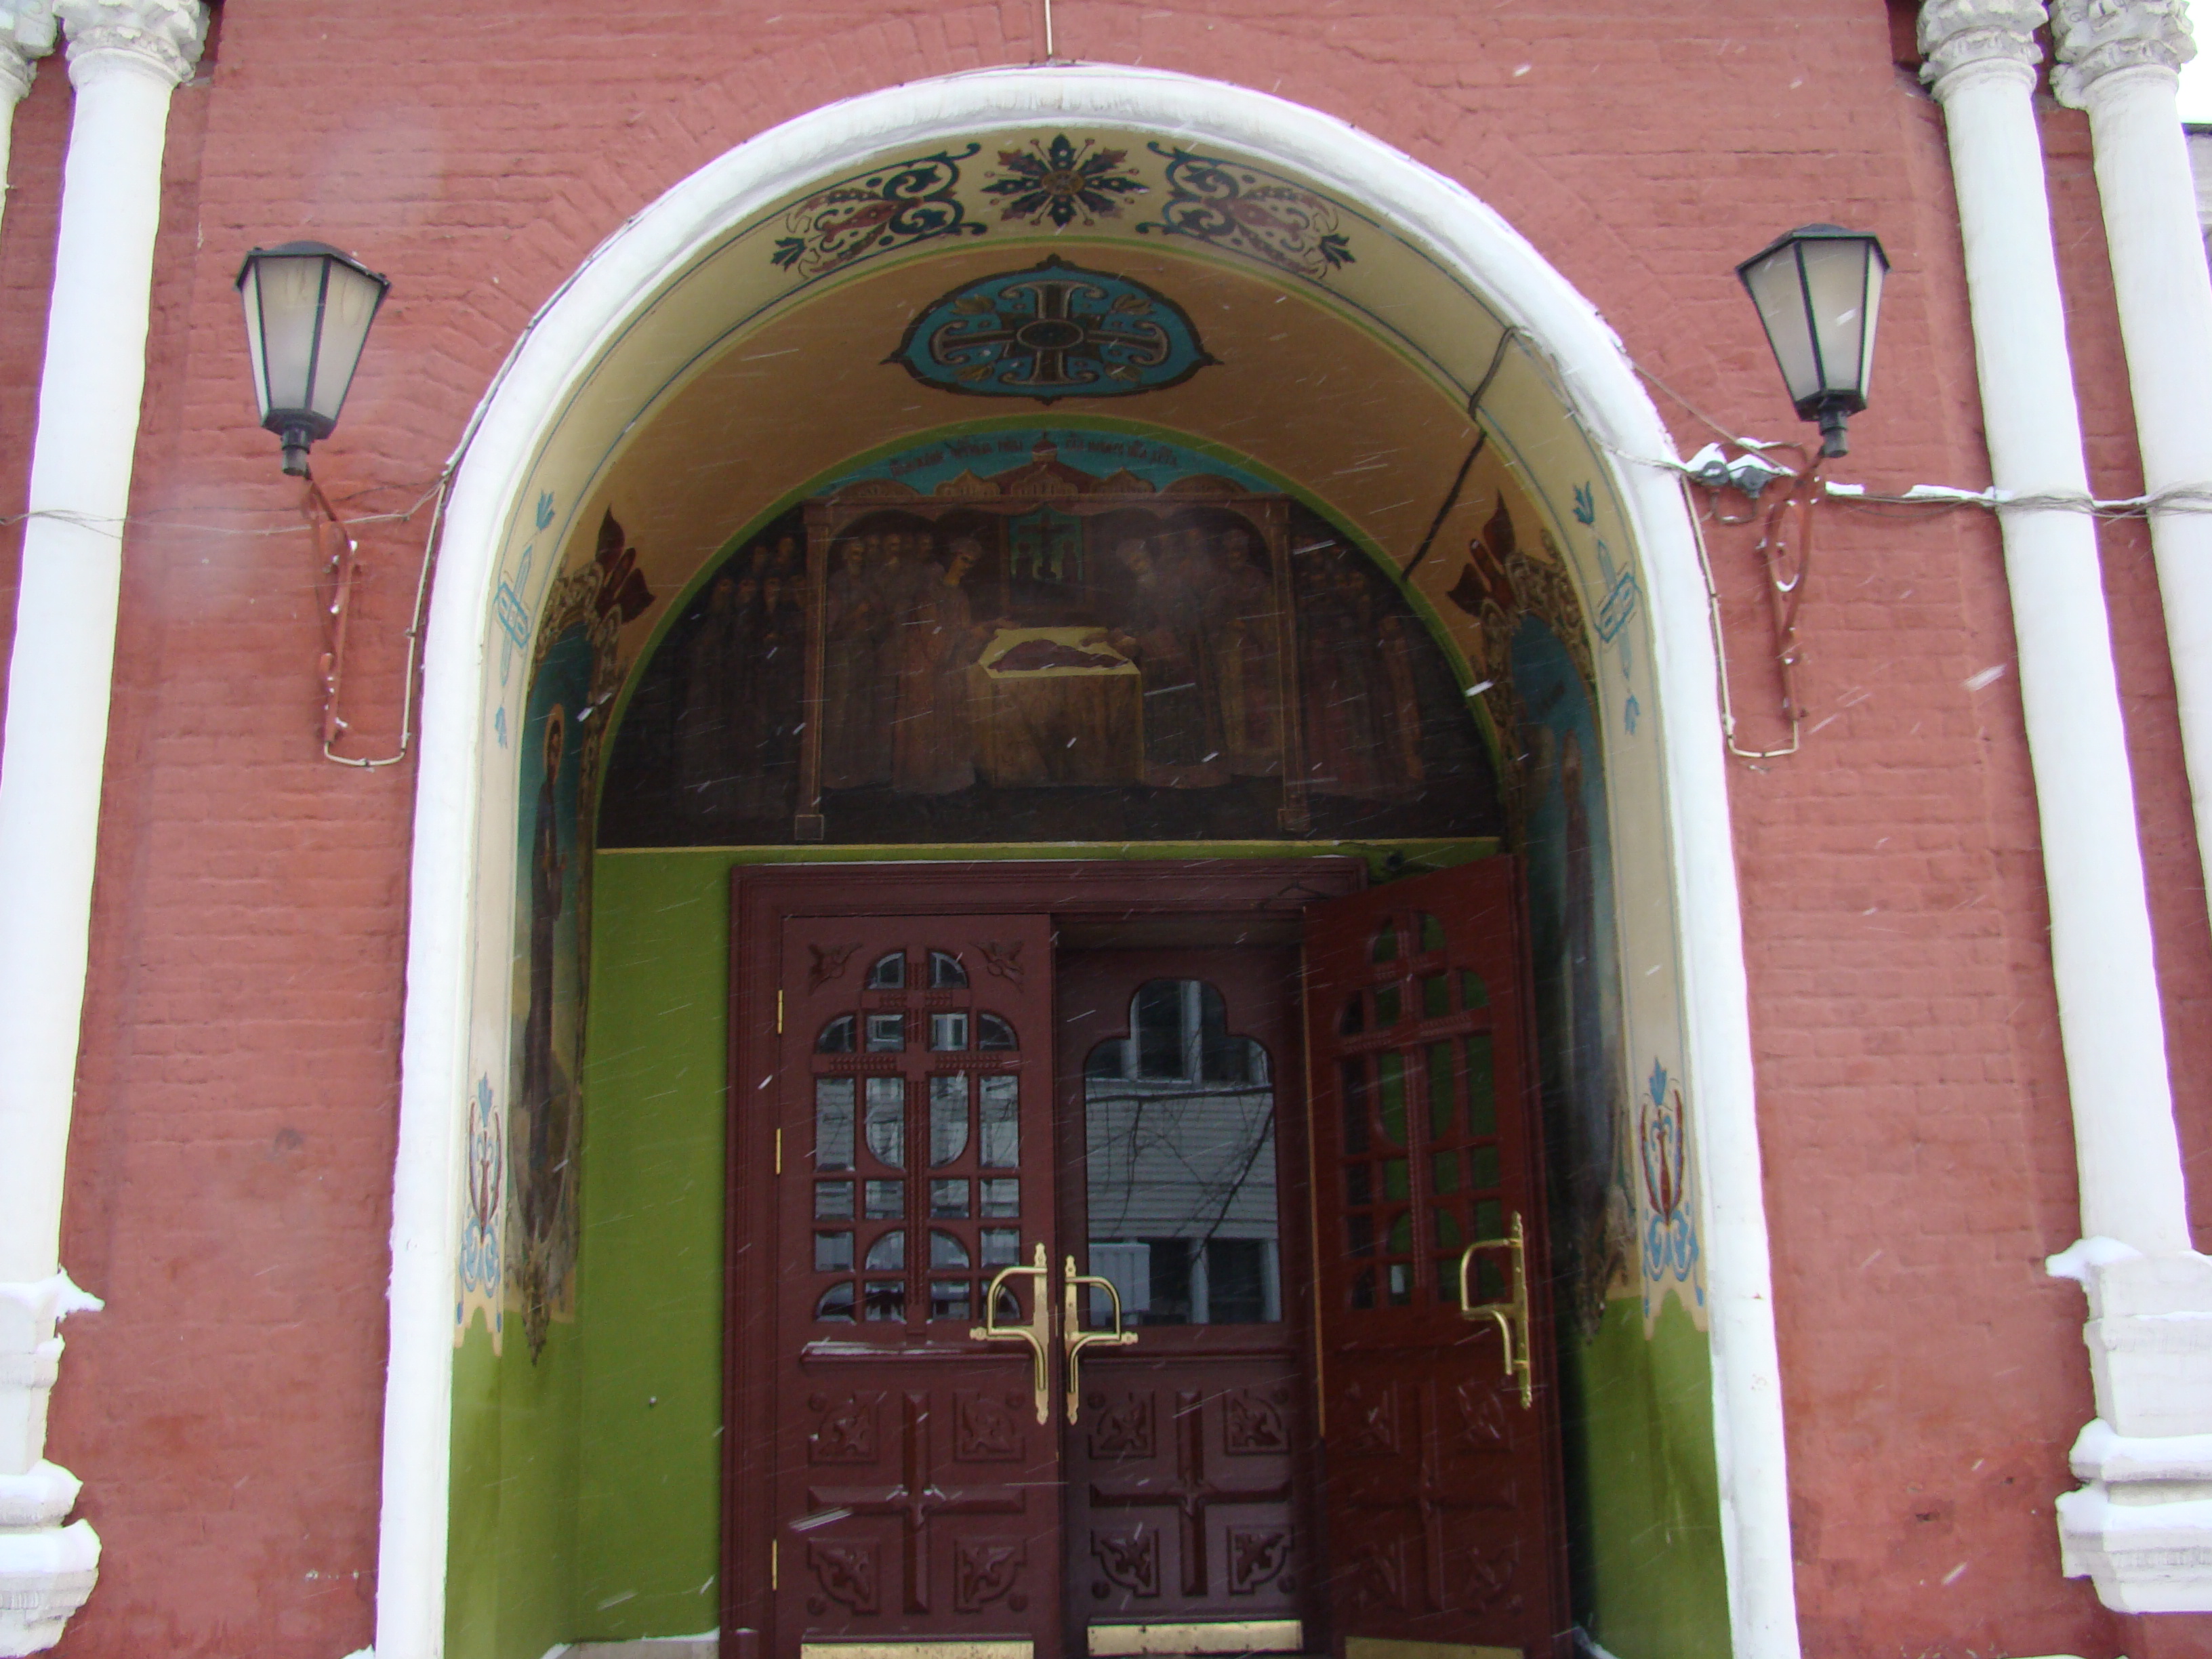
architecture, house, window, building, arch, color, facade, church, chapel, door, place of worship, monastery, synagogue, sony, moscow, orthodox, russia, dsch9